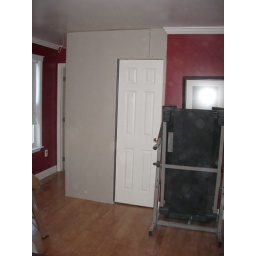
New wall in bedroom -- drywall done, pocket door installed